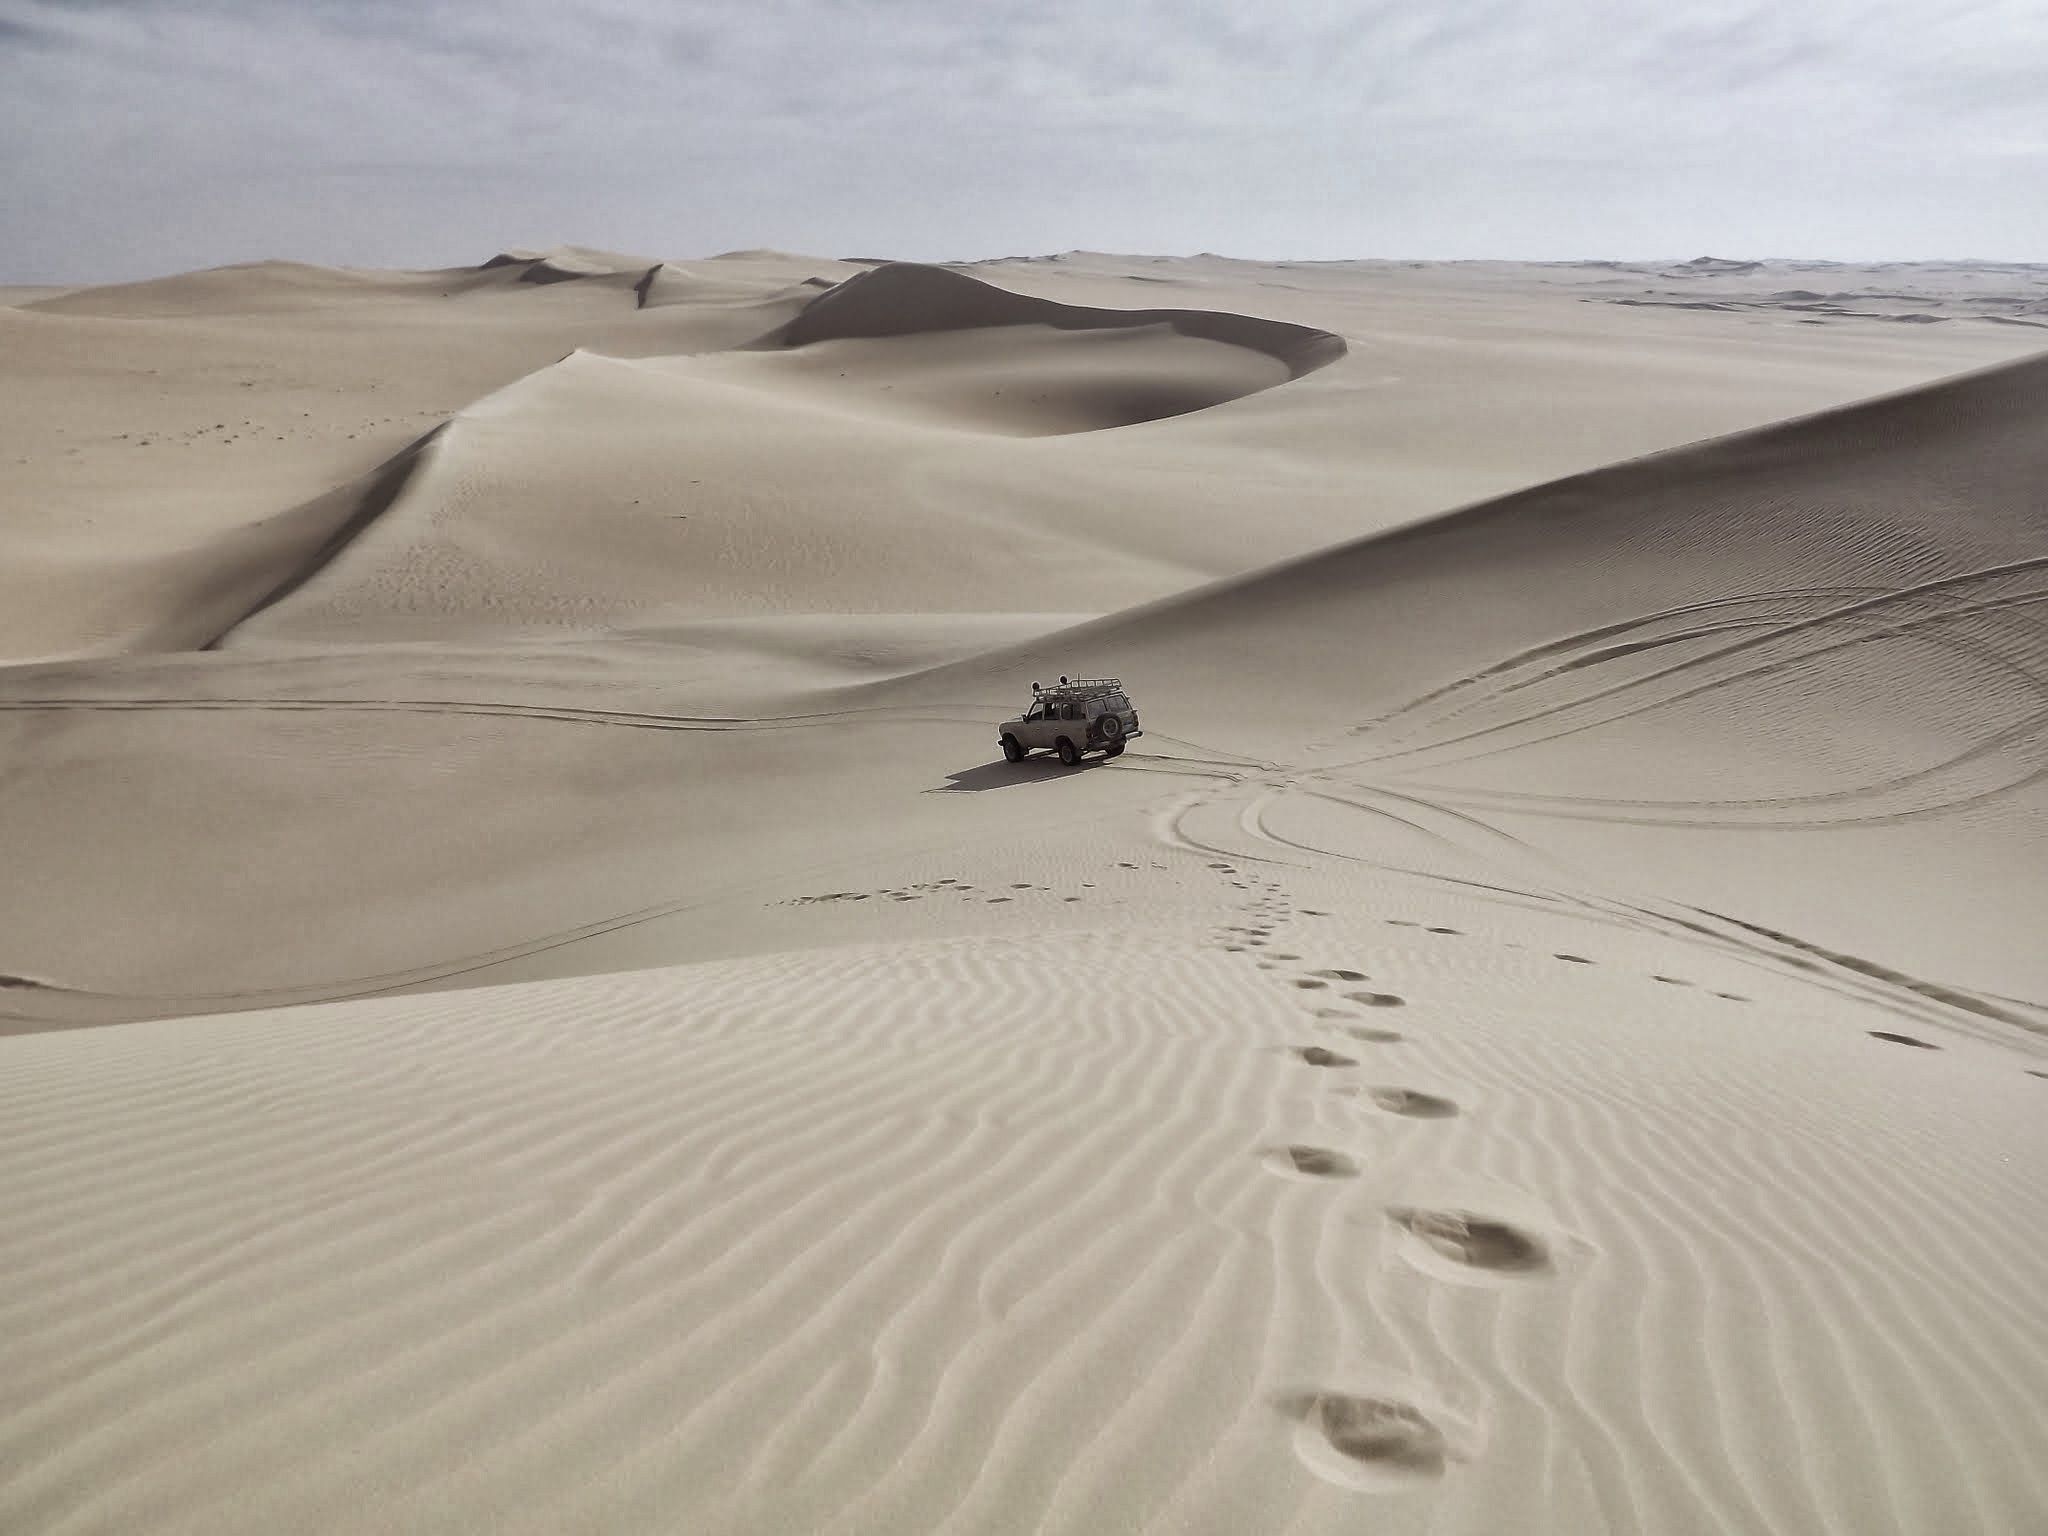
landscape, outdoor, sand, white, automobile, desert, dune, dry, tracks, dunes, publicdomain, habitat, ecosystem, sahara, landform, erg, whitedesert, openexpanse, natural environment, geographical feature, aeolian landform, singing sand